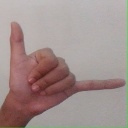
अक्षर: द